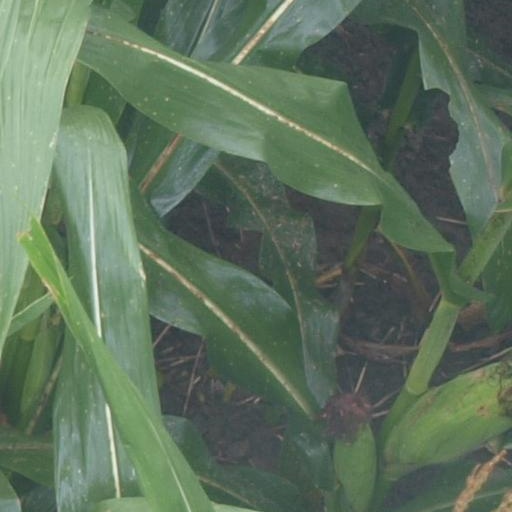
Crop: maize; corn